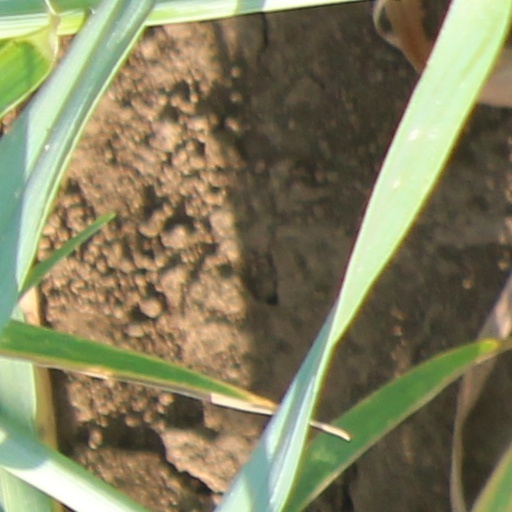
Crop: wheat